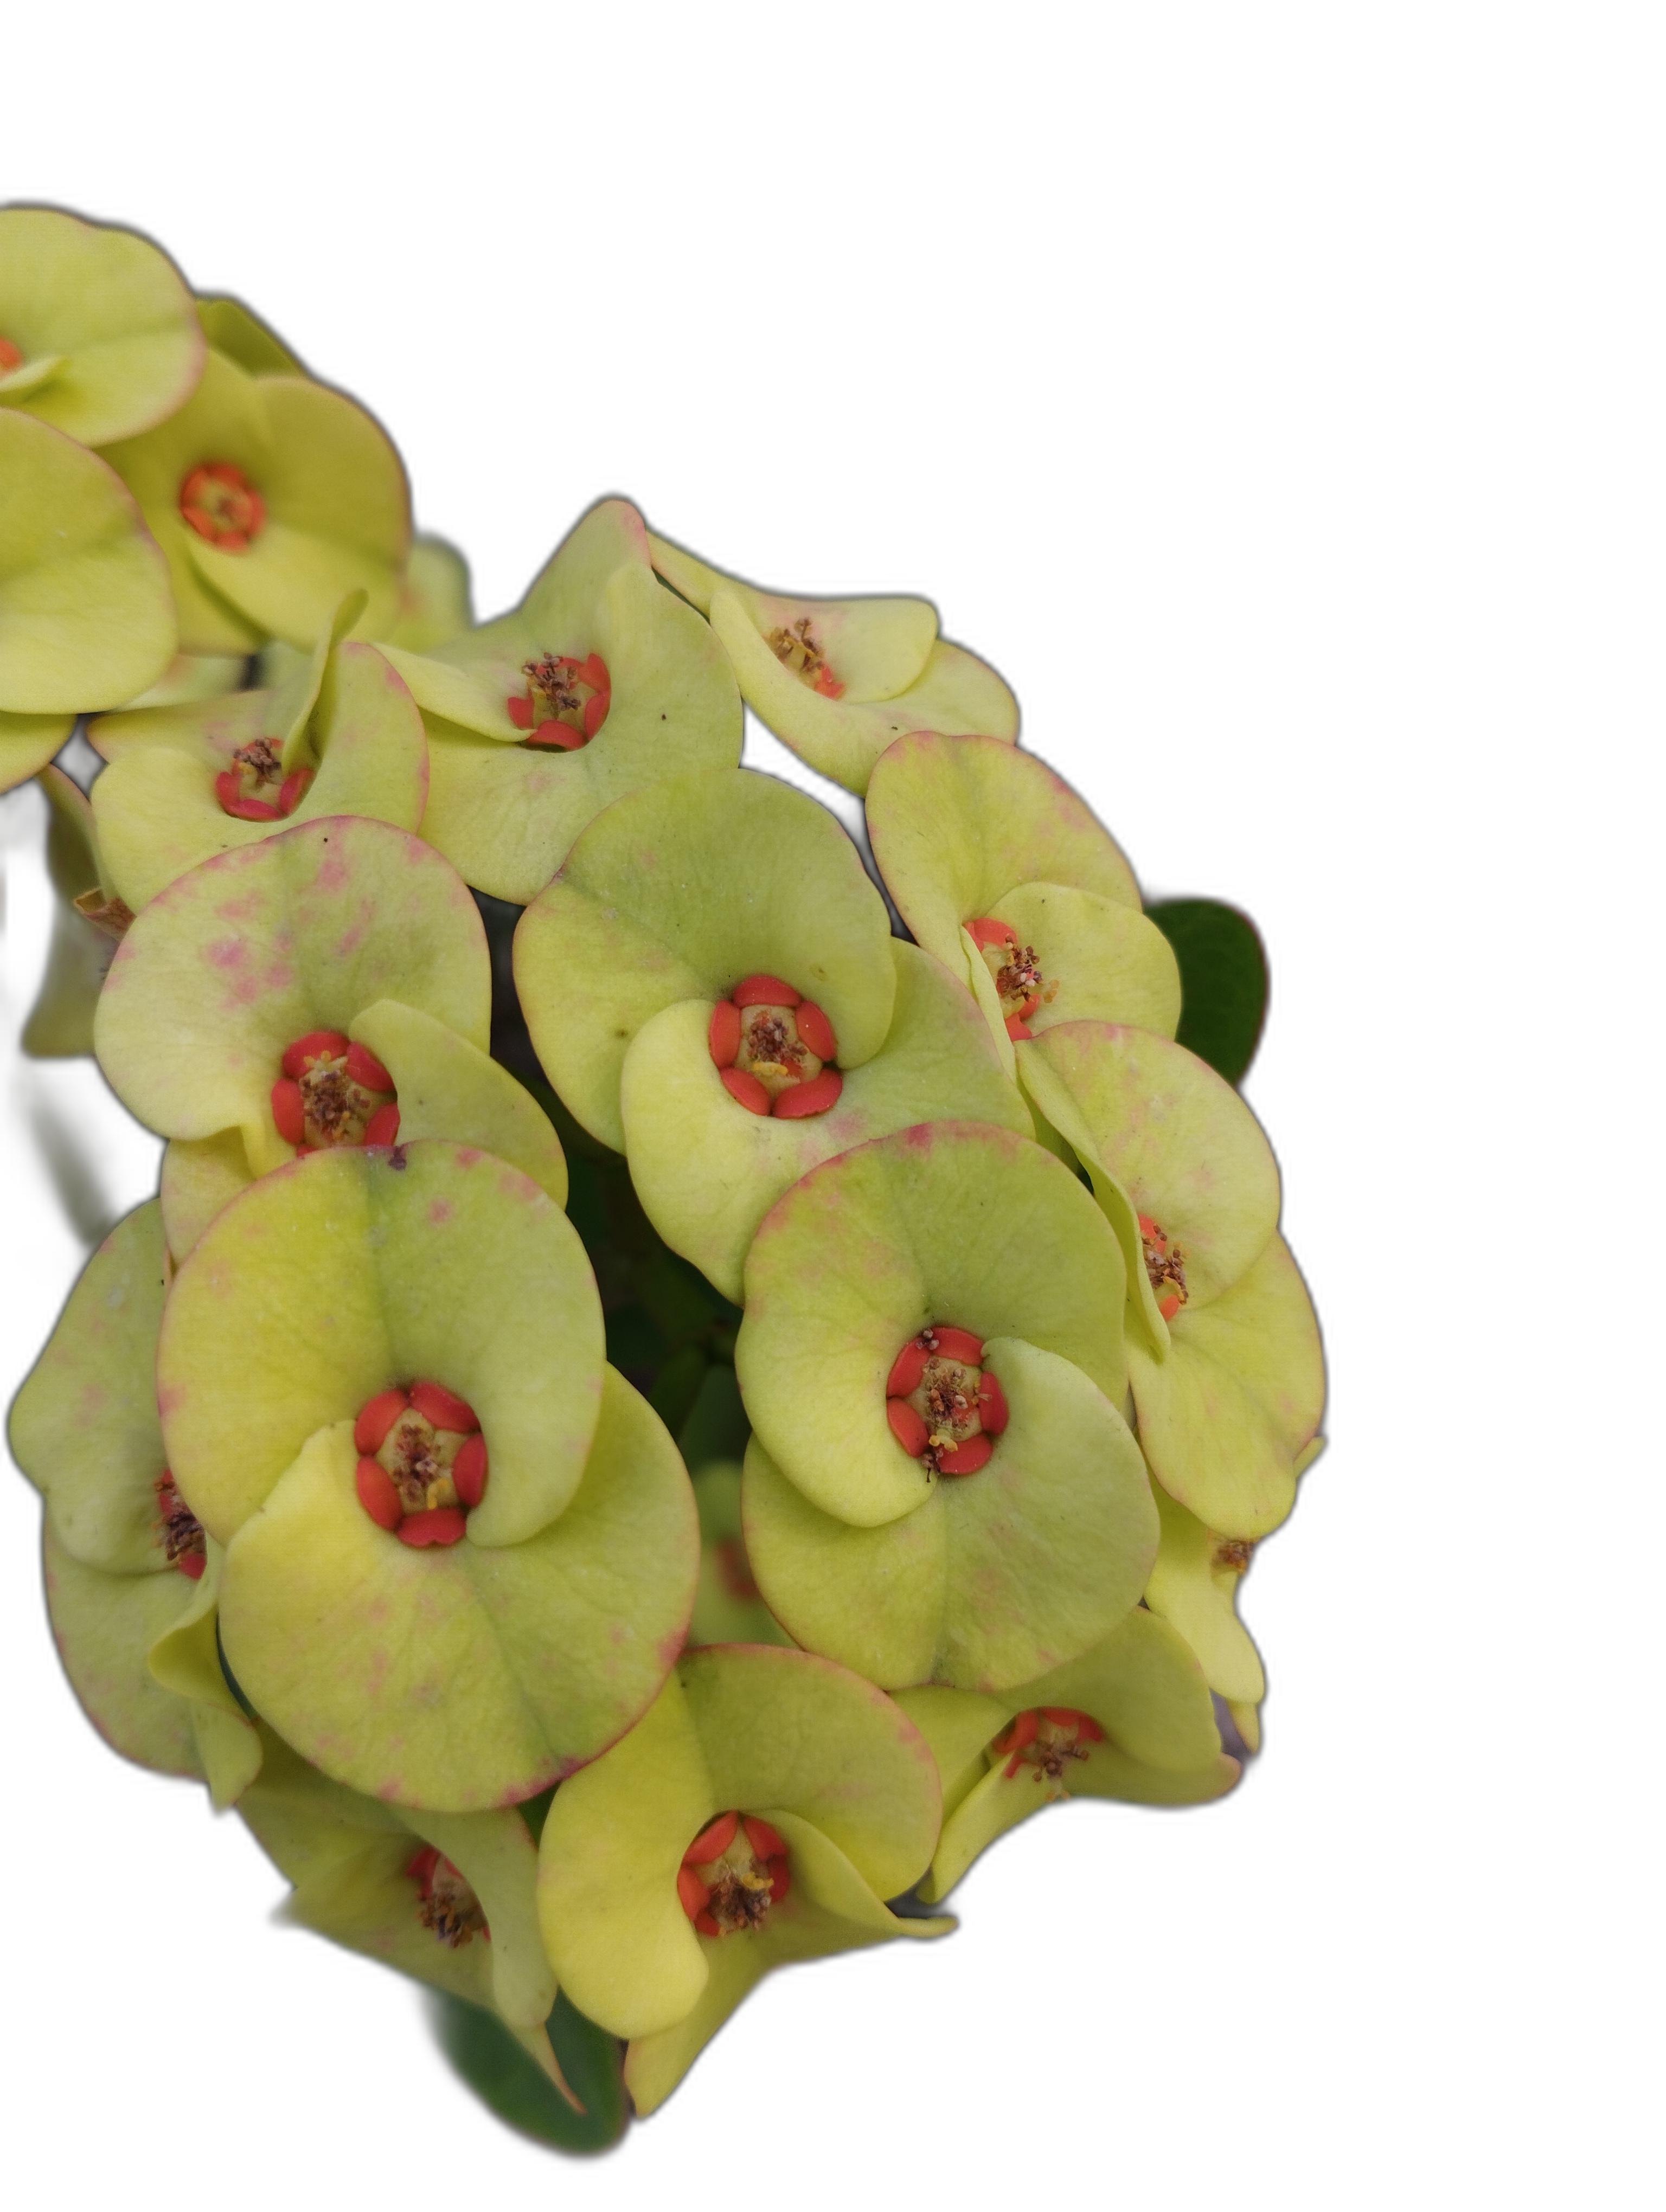
Label: Crown of thorns